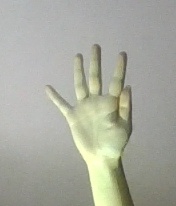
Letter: sheen